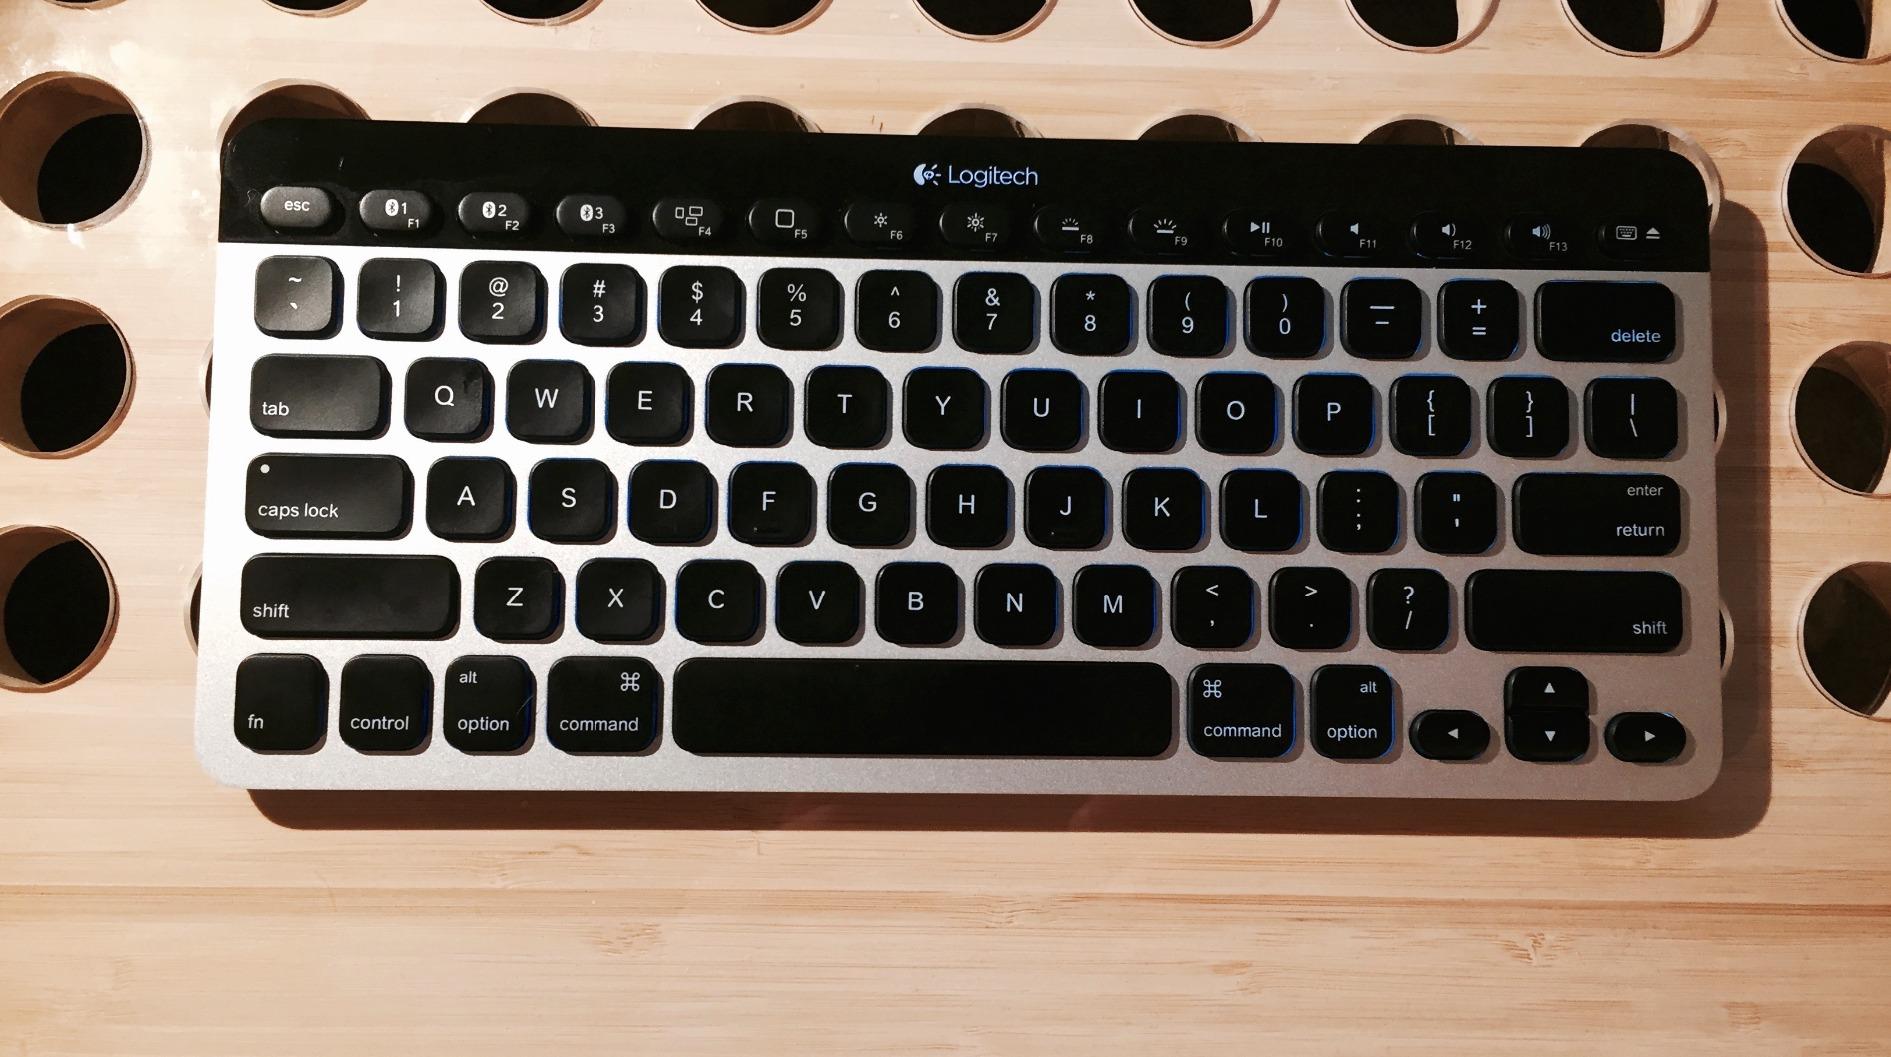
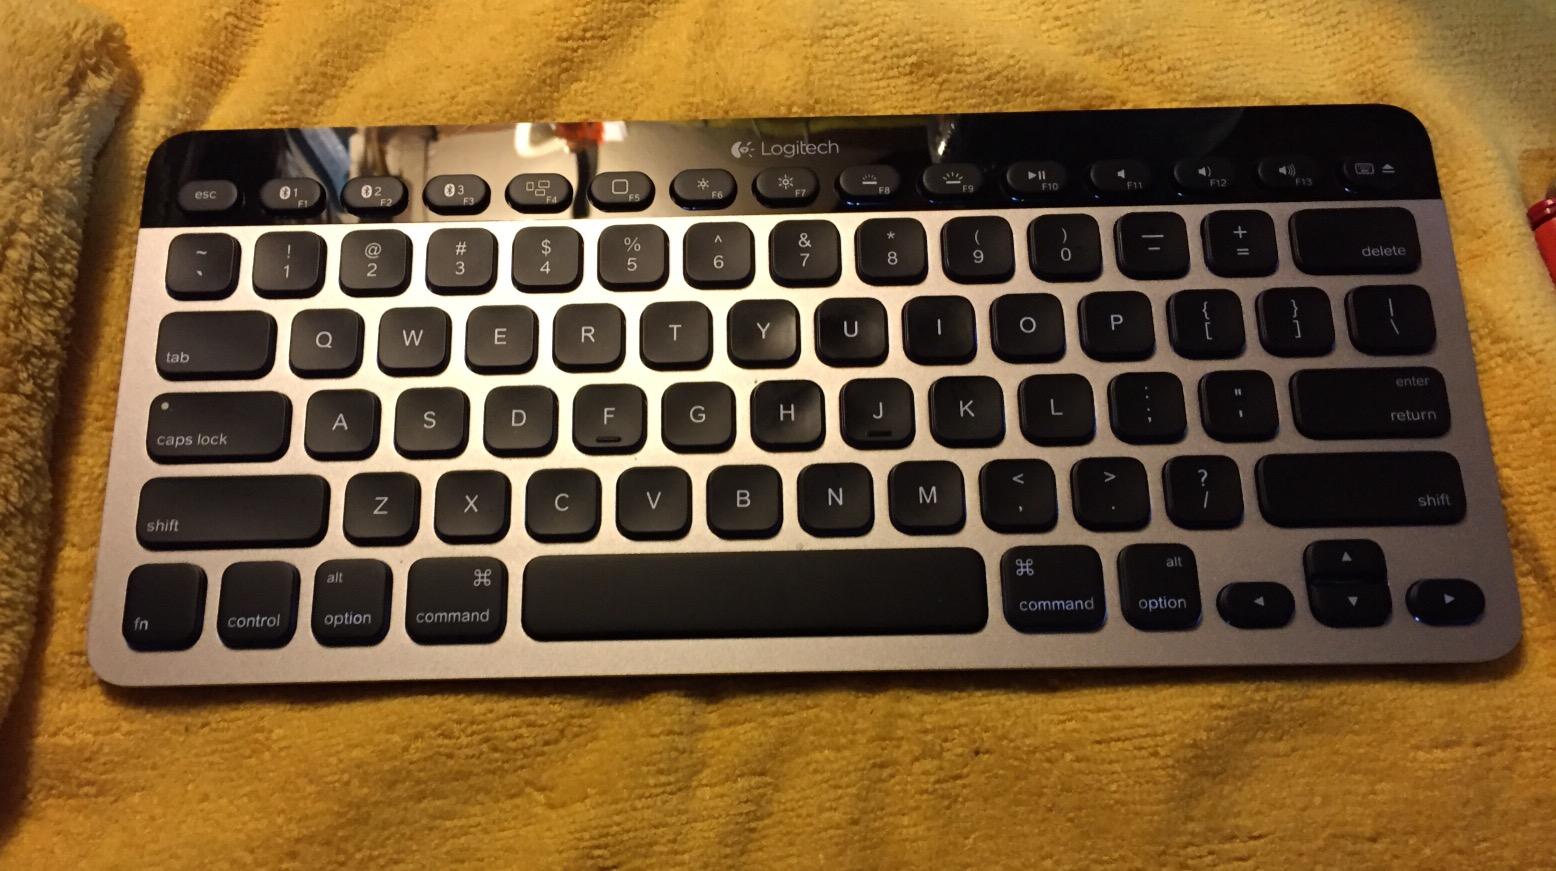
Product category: keyboard
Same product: yes